Charlotte Percy, Duchess of Northumberland

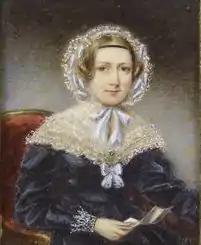
This 1839 portrait of the Duchess by Thomas Overton was bought by Queen Victoria in 1870.

The childless marriage of the Duke and Duchess of Northumberland ended with the Duke's death on 11 February 1847. The Duchess died in Twickenham on 27 July 1866. As a Duchess of Northumberland, she is buried in Westminster Abbey.